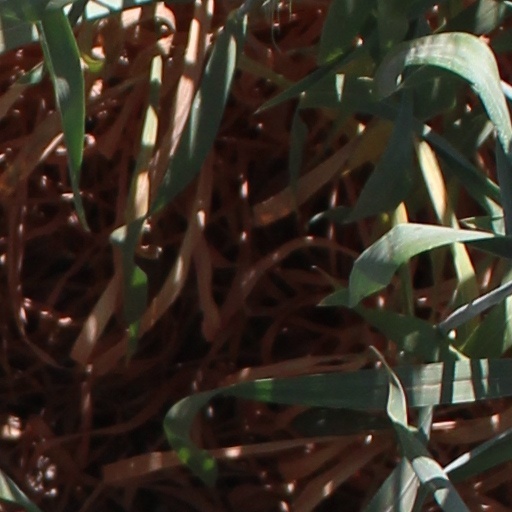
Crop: wheat